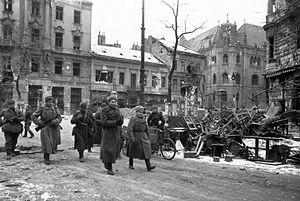
La bataille de Budapest est un siège qui se déroula du 29 décembre 1944 au 13 février 1945, au terme duquel les forces soviétiques et roumaines prirent la ville de Budapest aux soldats de la Wehrmacht et aux SS allemands, et aux forces hongroises, lors de la Seconde Guerre mondiale. Ce fut l'un des sièges les plus sanglants de la guerre, comparable, du point de vue du nombre de morts, aux sièges de Berlin et de Stalingrad.